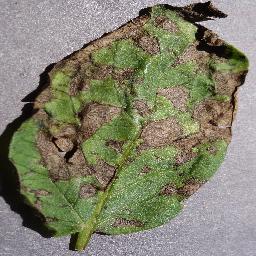
Etiqueta: Tizon_Temprano